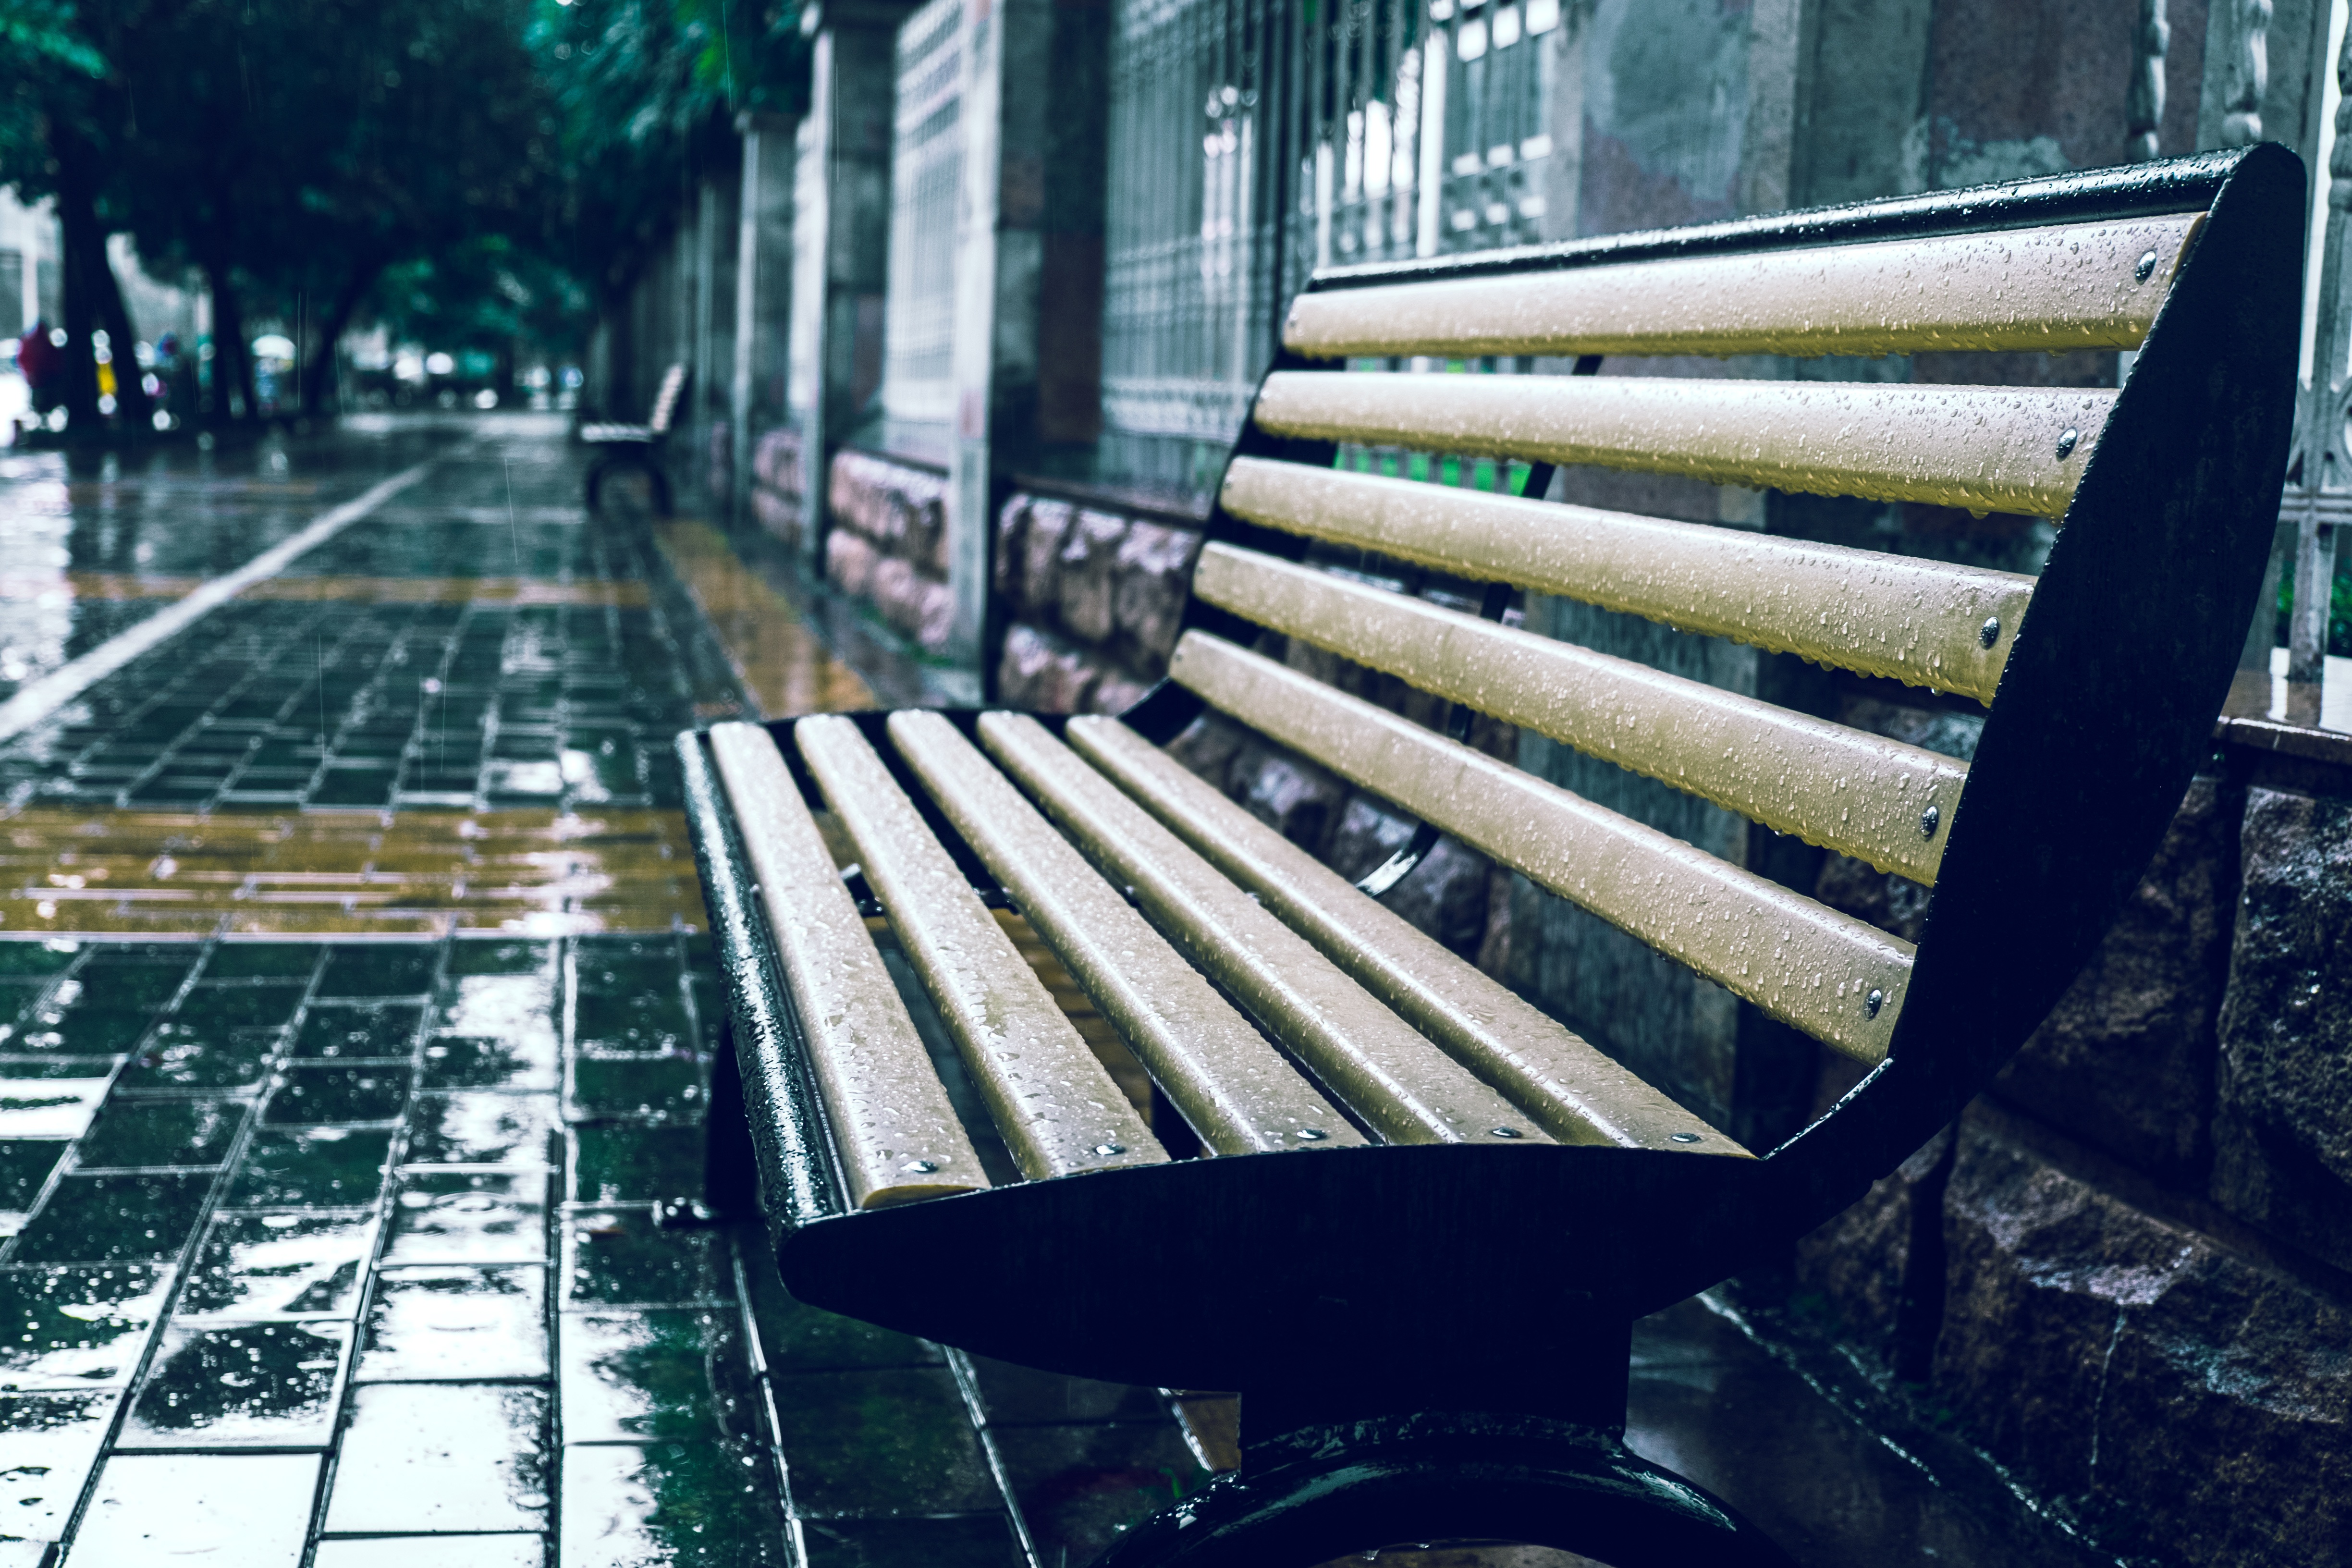
pedestrian, road, bench, street, rain, lane, public transport, infrastructure, shape, with the beat, urban area